Wrath of the Titans

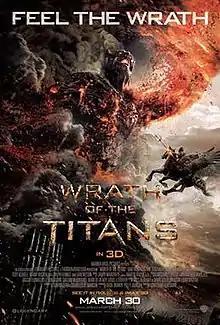
Theatrical release poster

Wrath of the Titans is a 2012 action fantasy film and a sequel to the 2010 film "Clash of the Titans". The film stars Sam Worthington, Rosamund Pike, Bill Nighy, Édgar Ramírez, Toby Kebbell, Danny Huston, Ralph Fiennes, and Liam Neeson, with Jonathan Liebesman directing a screenplay by Dan Mazeau and David Leslie Johnson from a story by them and Greg Berlanti. "Wrath of the Titans" takes place a decade after the events of the preceding film as the gods lose control over the imprisoned Titans (thanks to humanity's lack of prayers which also is draining their immortality) and Perseus is called, this time to rescue his father Zeus, overthrow the Titans, and save mankind.